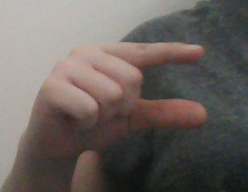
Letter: dal